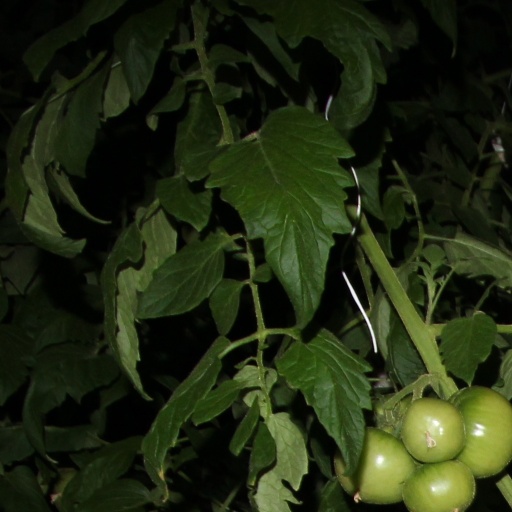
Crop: tomato